Simnas

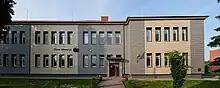
Gymnasium.

During a short stint with secondary school, 1944 - 1949, worked Anzelmas Matutis, lithuanian language teacher, who later became a famous and renowned children poet.